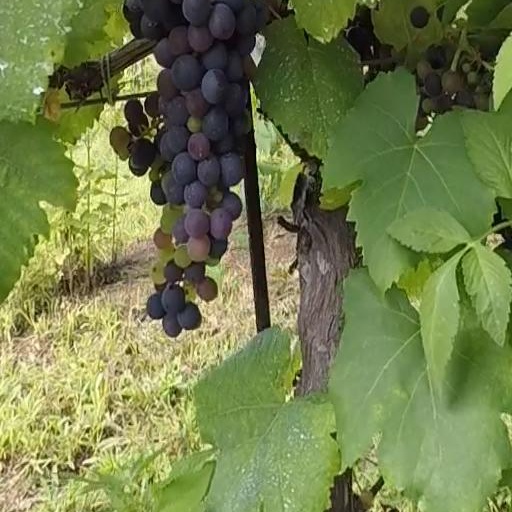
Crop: grape